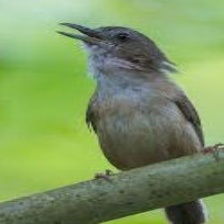
Species: ABBOTTS BABBLER
Scientific name: MALACOCINCLA ABBOTTI